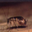
Label: cockroach